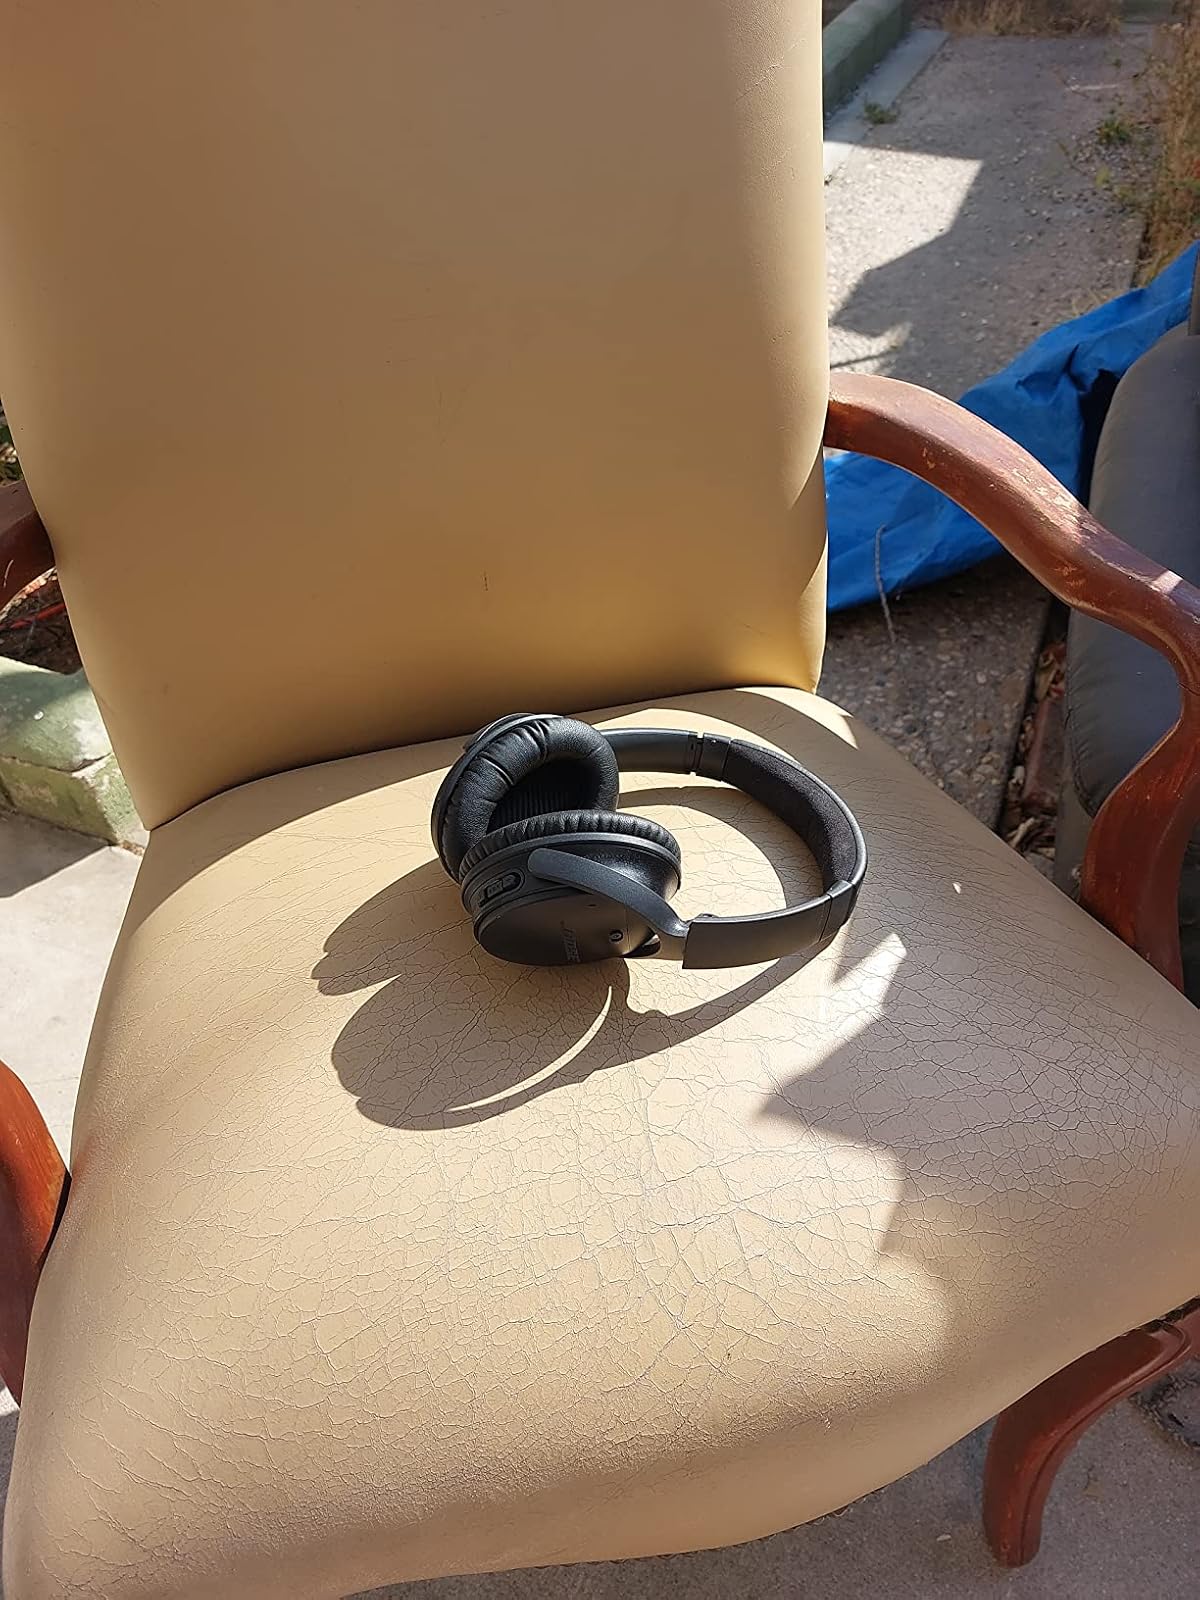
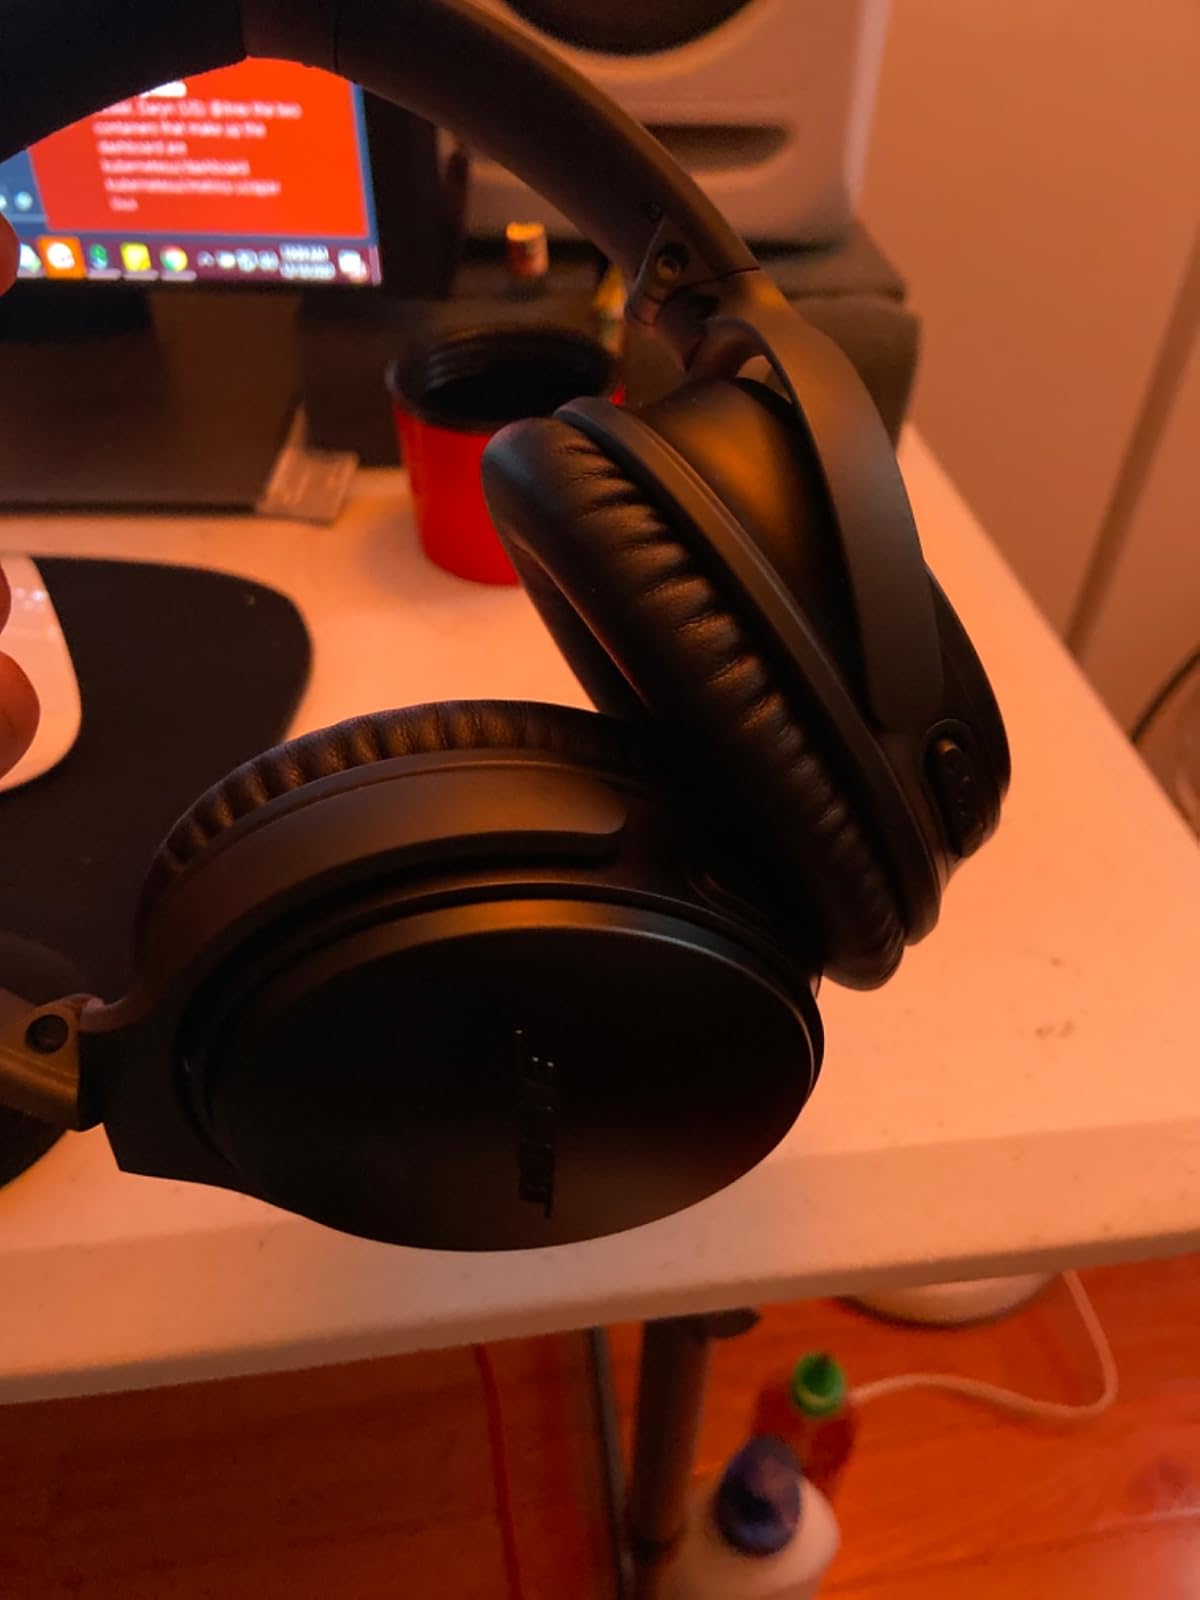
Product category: headphones
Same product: yes